Tennessee State Route 158

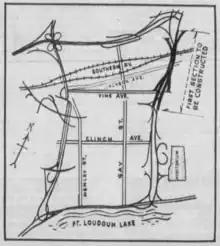
A 1962 drawing showing the plans for the Downtown Loop

The original plat of Knoxville drawn out by Charles McClung in 1791 included a street along the riverfront called Front Street, which later came to be known as Front Avenue. This street was subsequently extended to the west in a plan created by General James White four years later.